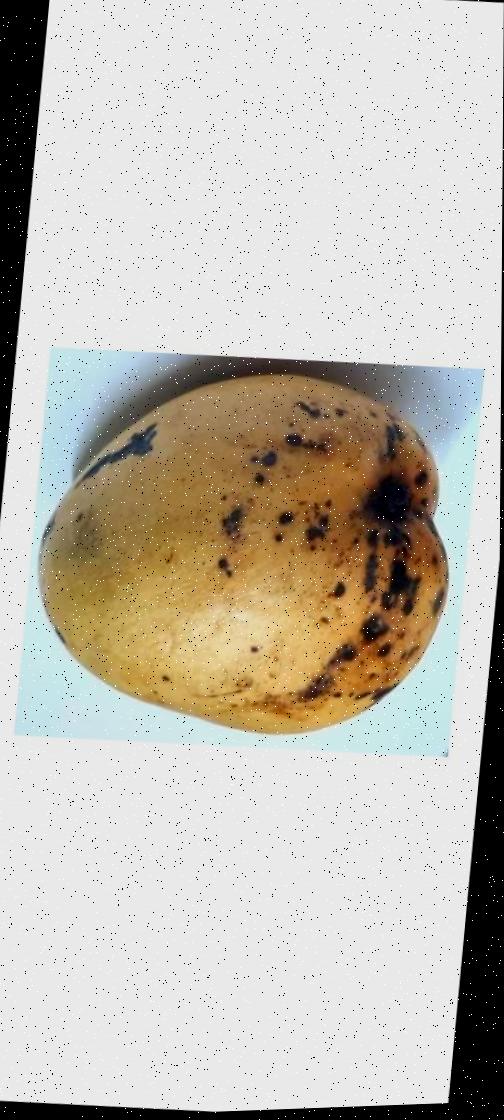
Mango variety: Bari-11